Burlington Pathfinders

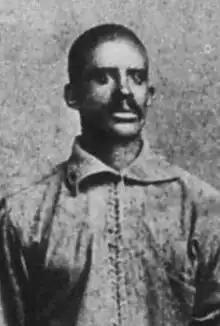
(1885) Bud Fowler, Keokuk Hawkeyes. Fowler played for Burlington in 1890, competing in the Illinois–Iowa League. Fowler batted .322 on the season. Fowler was inducted into the Baseball Hall of Fame in 2022.

After the season with Burlington ended on August 17, Frank Shugart played the remainder of the season with the Chicago Pirates. He continued his major league career playing with the Pittsburgh Pirates, St. Louis Browns, Louisville Colonels, Philadelphia Phillies and Chicago White Sox teams through , playing in 745 career games and batting .267. Shugart's major league career ended after an incident on August 21, 1901, in which he punched an umpire in the face. During an argument in a game against the Washington Senators, umpire Jack Haskell had pulled out his watch to give Shugart one minute to get to the bench, but Shugart failed to comply and instead attempted to grab Haskell’s watch away from him. At the same time, teammate Joe Sugden shoved Haskell, and while Haskell was off-balance, Shugart punched him in the face. After being punched, Haskell held Shugart in a headlock before police, players, and spectators intervened. Shugart was arrested by police, jailed and paid a fine. In the aftermath, he became the first American League player to be banned from baseball, which happened because of the incident. On August 23, 1890, American League founder and president Ban Johnson banned Shugart from the American League for life, stating "I have expelled Shugart from the league for life for assaulting Umpire Haskell. No slugging will be permitted in this league in the future while I am president of it, and each man who commits that offense will be expelled forthwith. That is final."